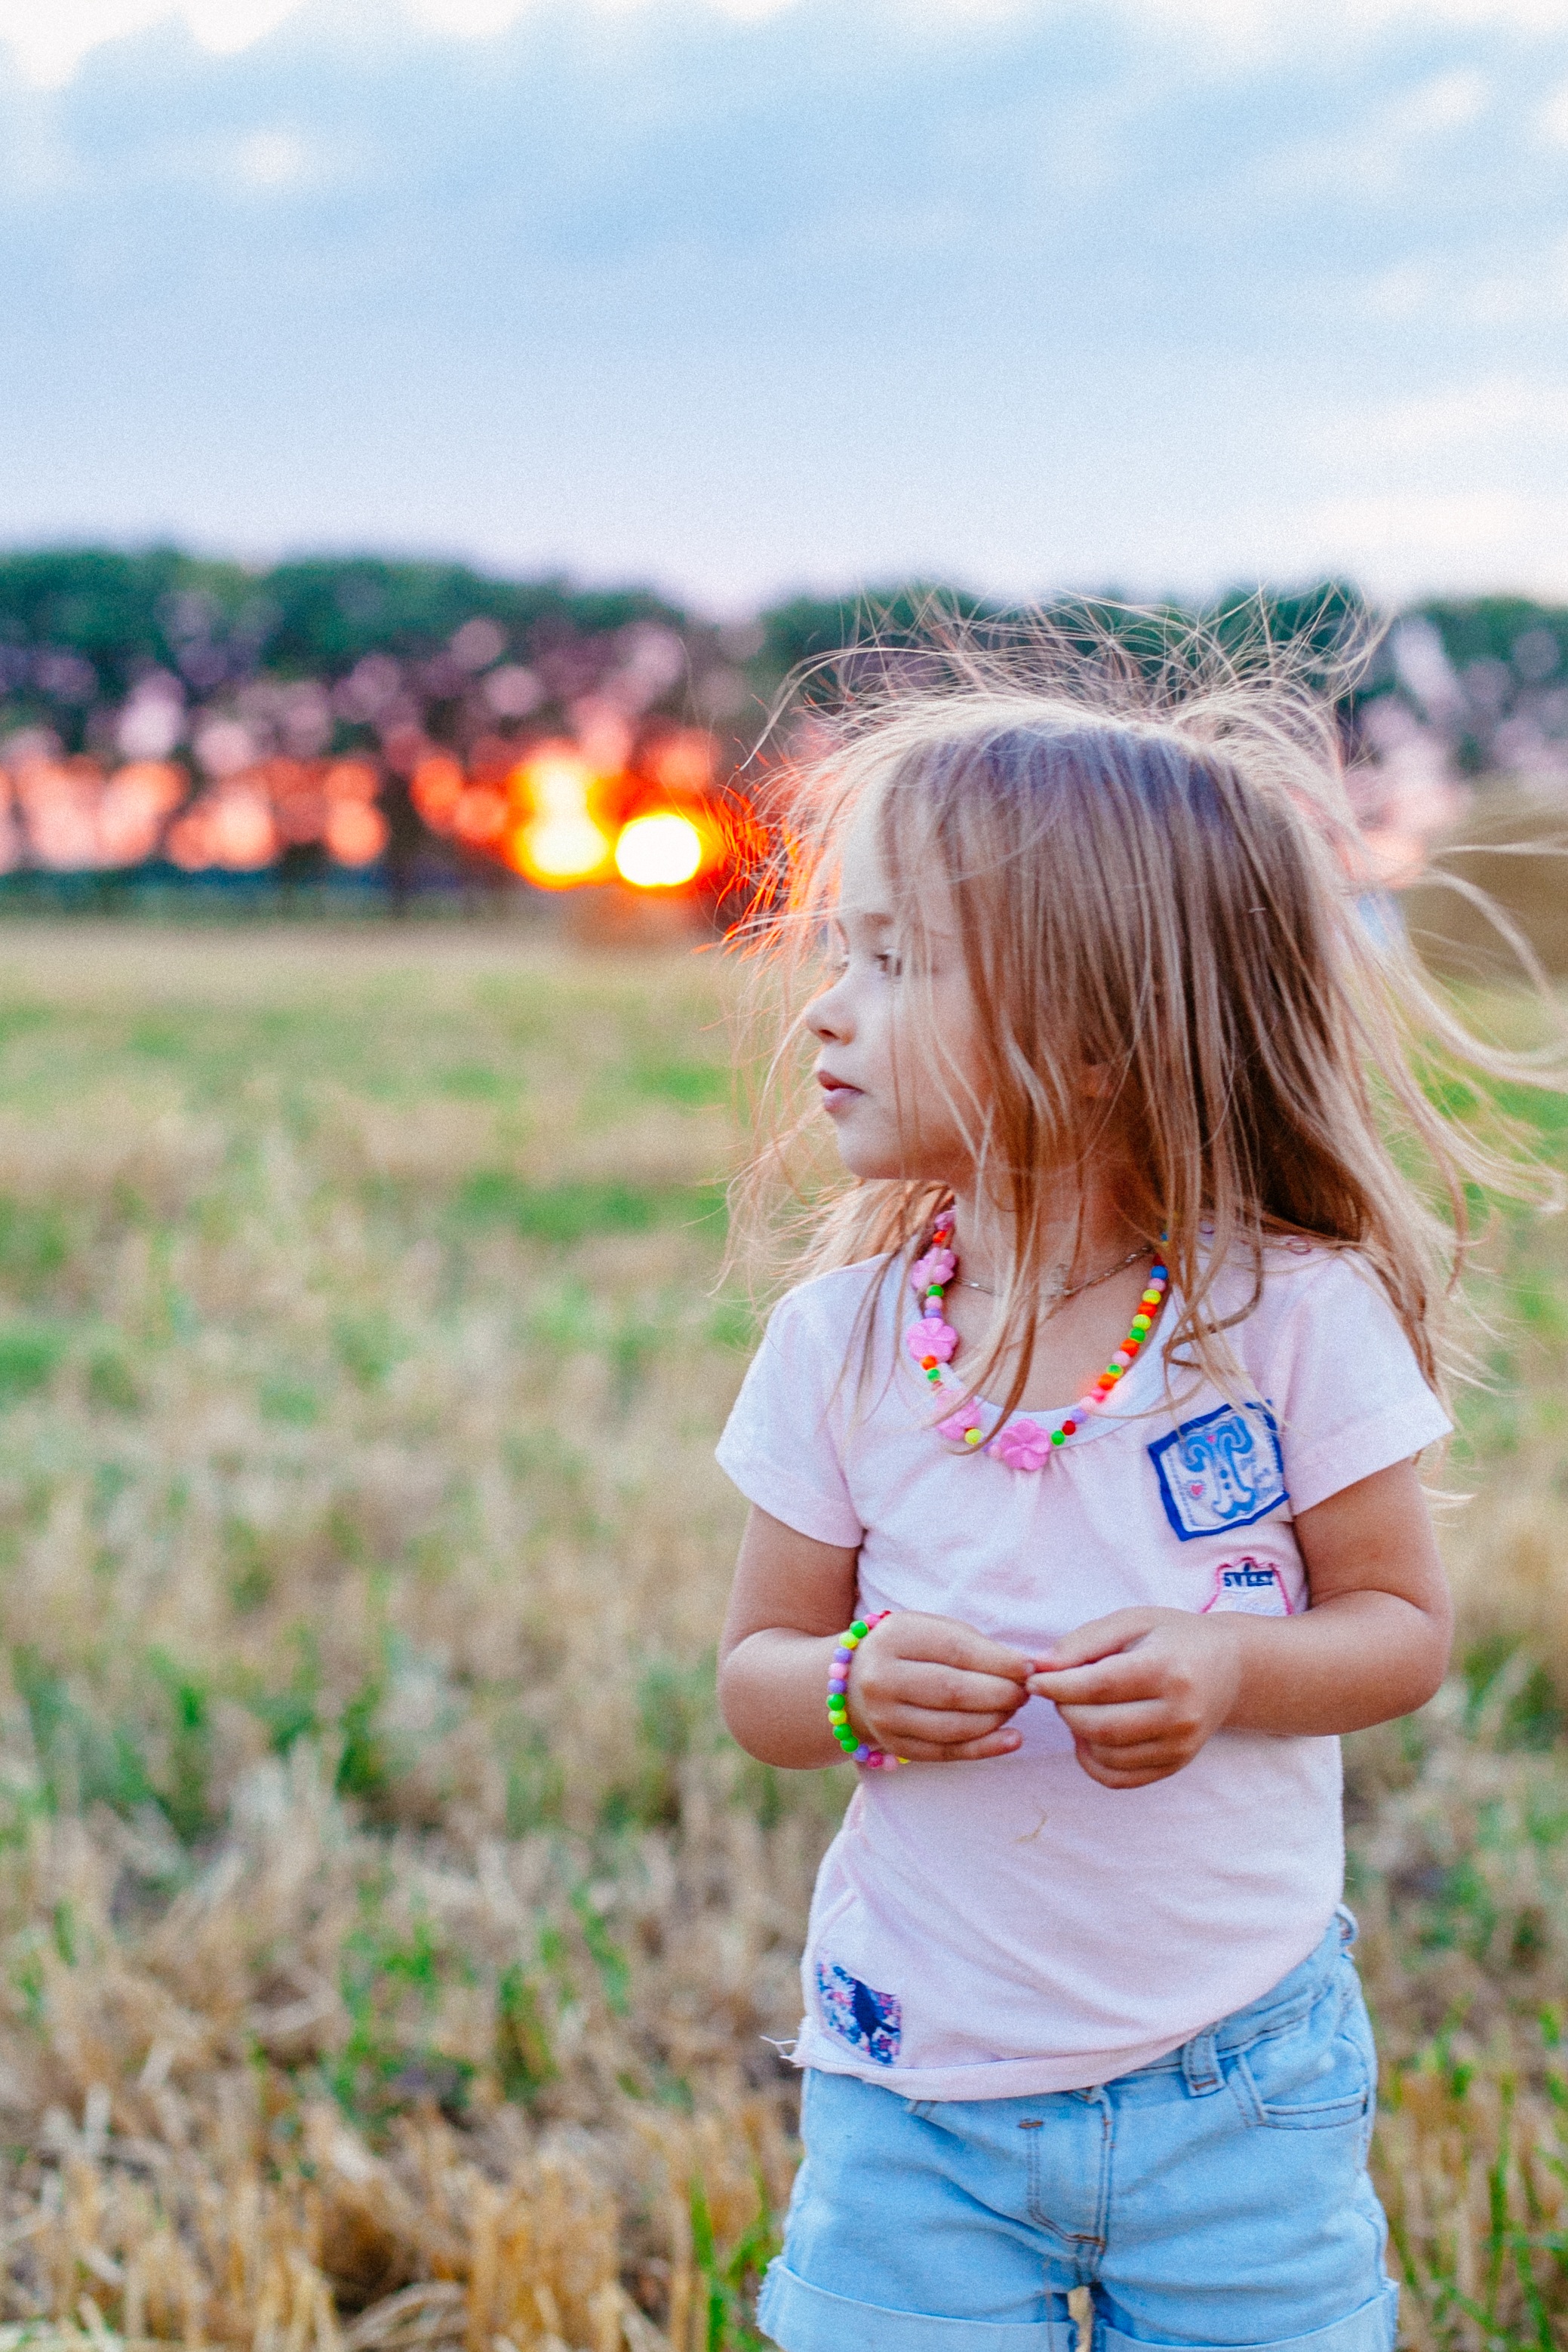
grass, person, people, girl, sunset, hay, field, meadow, flower, spring, autumn, child, agriculture, baby, childhood, season, toddler, beauty, joy, photographing children, small child, good luck, the little girl, portrait photography